Tibetan Plateau

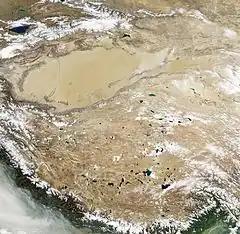
Natural-colour satellite image of the Tibetan Plateau.

The geological history of the Tibetan Plateau is closely related to that of the Himalayas. The Himalayas belong to the Alpine Orogeny and are therefore among the younger mountain ranges on the planet, consisting mostly of uplifted sedimentary and metamorphic rock. Their formation is a result of a continental collision or orogeny along the convergent boundary between the Indo-Australian Plate and the Eurasian Plate.